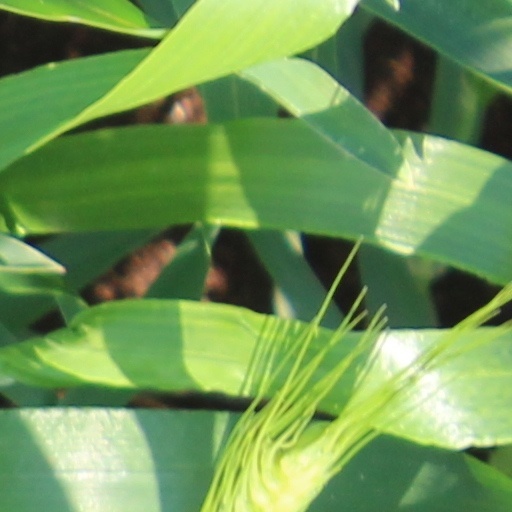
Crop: wheat